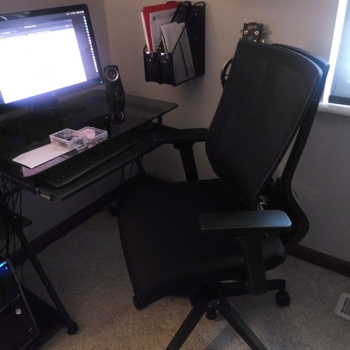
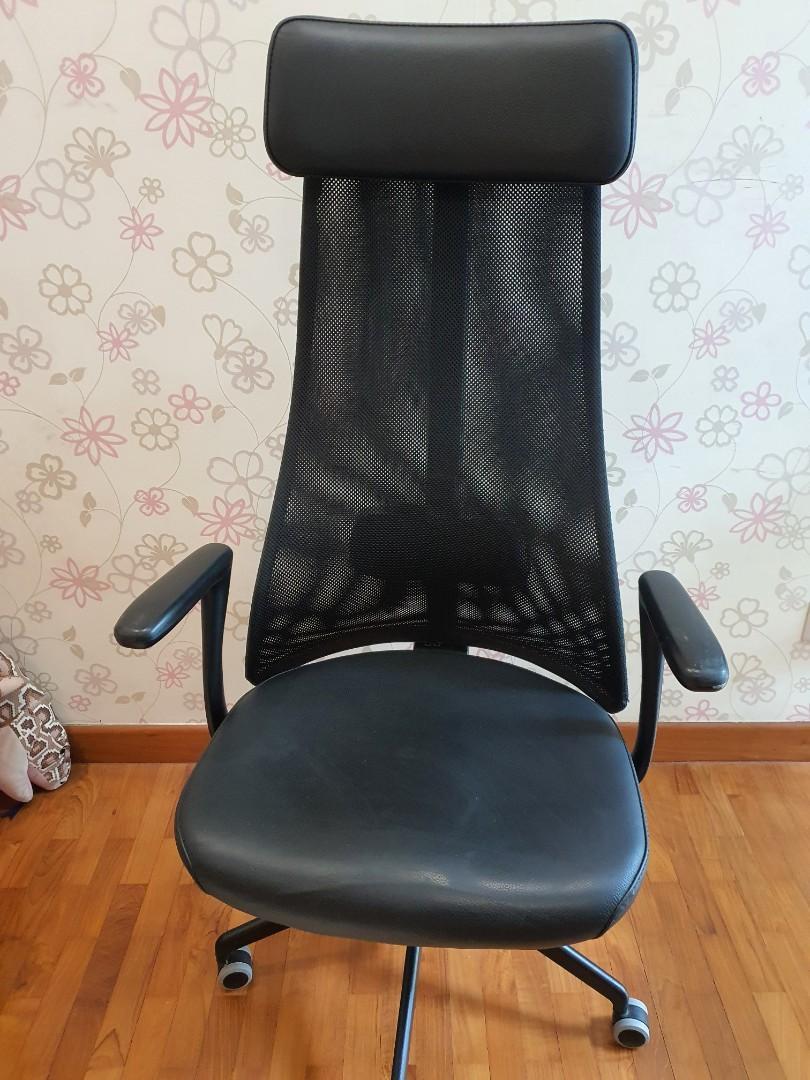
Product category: items_chair
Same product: no